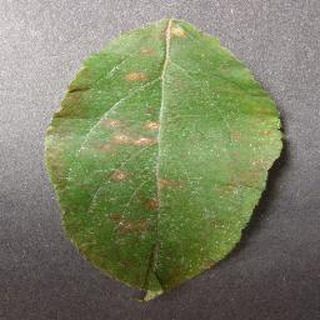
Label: apple_cedar_apple_rust